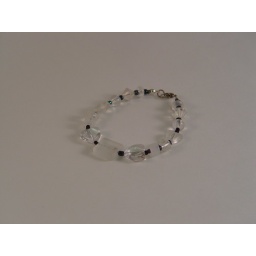
a mixture of black and clear or frosted beads. Designed by colin